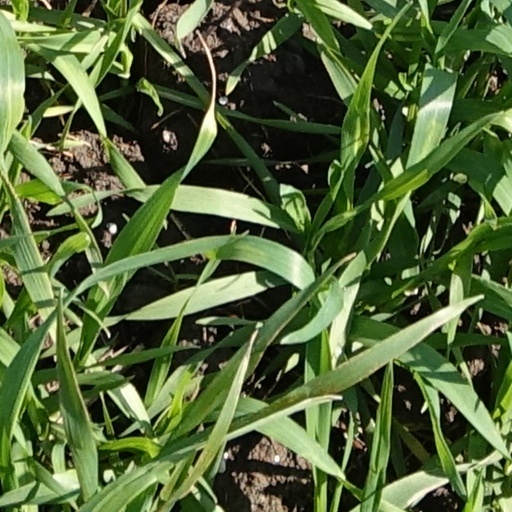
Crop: wheat